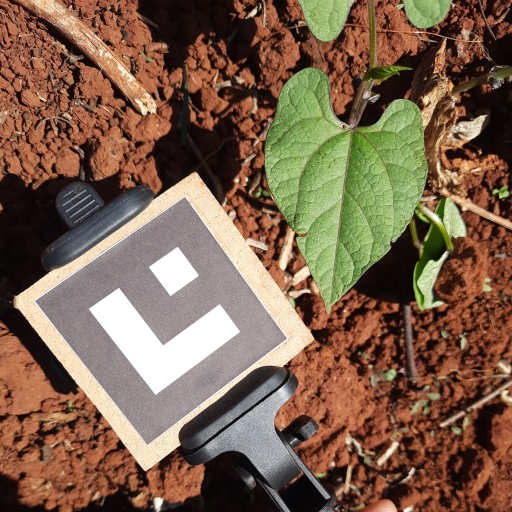
Observations: flat surface, eating holes in the edge, under sunlight